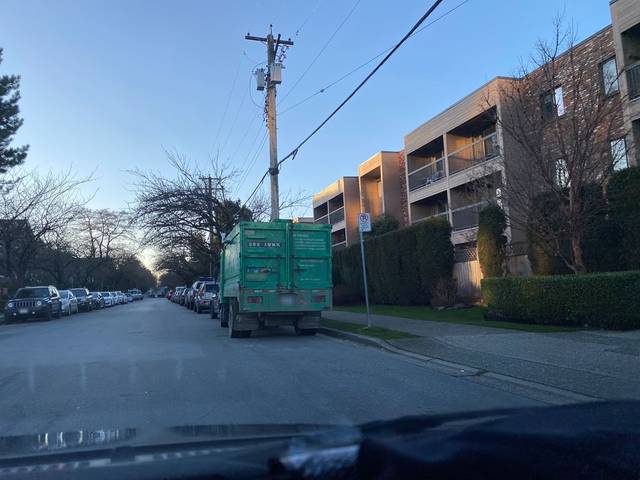
Region: Canada
Coordinates: 49.265, -123.146